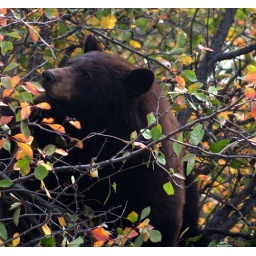
black bear in tetons 3